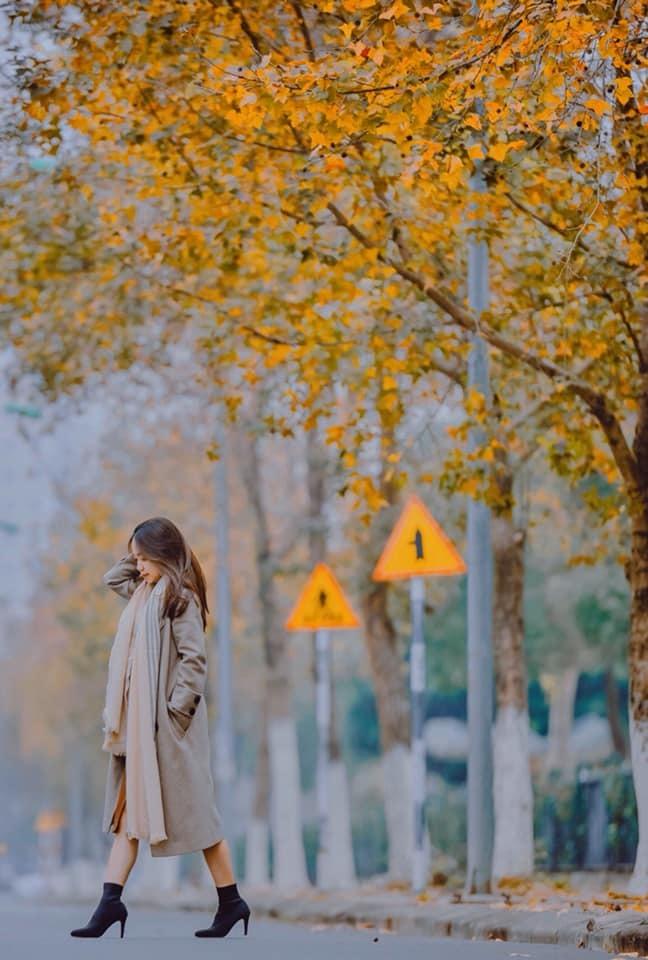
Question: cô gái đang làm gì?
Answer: đang đi qua đường